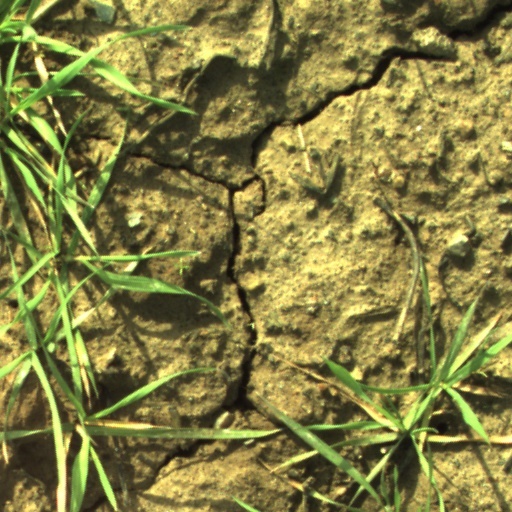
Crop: wheat